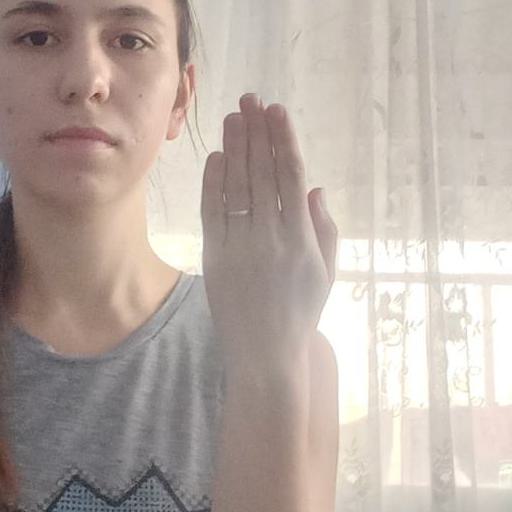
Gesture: stop_inverted